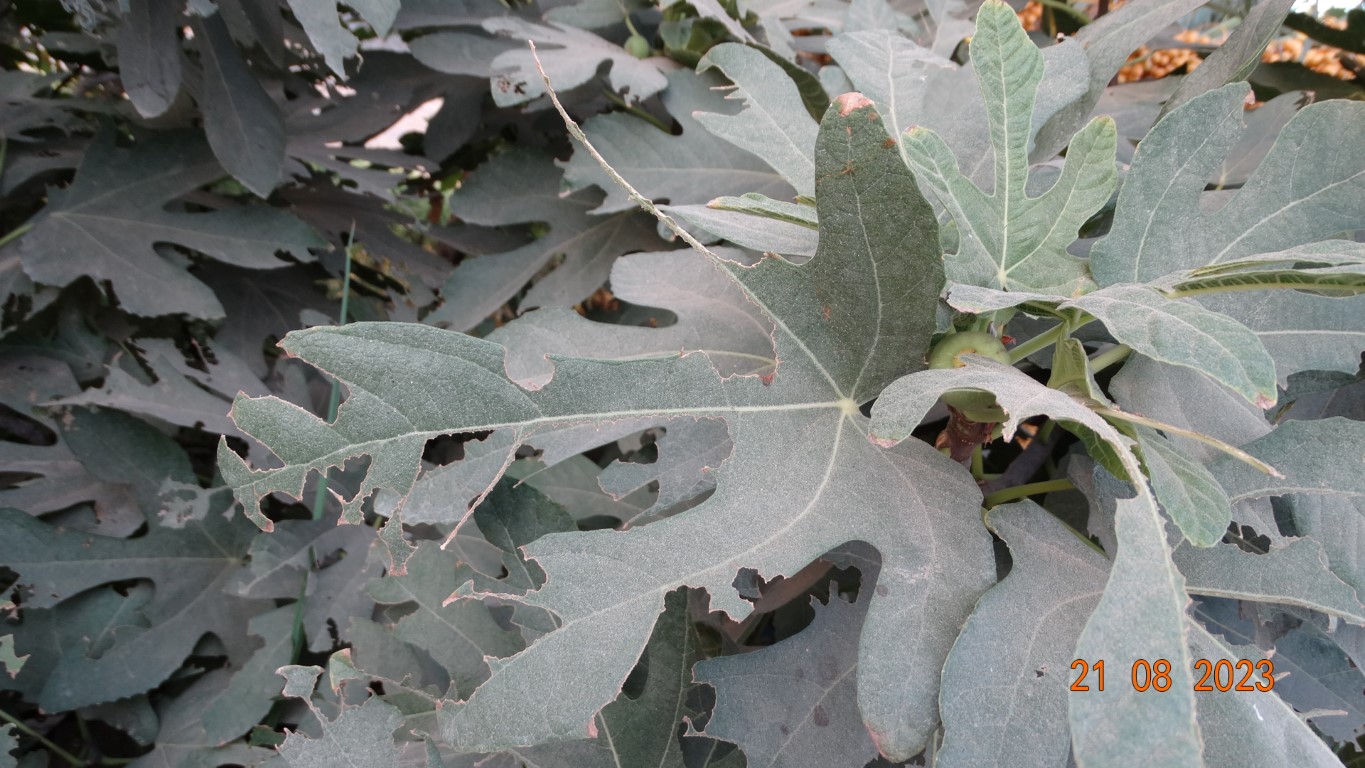
Label: infected